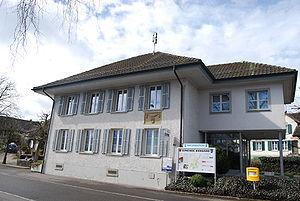
Birrhard est une commune suisse du canton d'Argovie, située dans le district de Brugg.